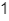
Number: 1